Steven Wilson

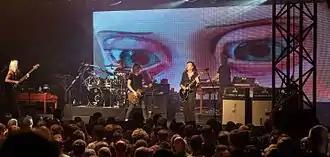
Wilson at Zelt-Musik-Festival in Germany, 2016

Wilson's fourth solo album, "Hand. Cannot. Erase.", was released on 27 February 2015. It was inspired by a documentary about Joyce Carol Vincent, a young British woman who lay dead in her apartment for nearly three years before being discovered. "Hand. Cannot. Erase." received critical acclaim from music critics. "The Guardian" rated the album five stars and called it "a smart, soulful and immersive work of art". "Eclipsed" magazine described the album as "one more shining jewel in the discography of Steven Wilson" and "Metal Hammer" awarded "Hand. Cannot. Erase." 6/7 and described it as "another masterpiece". US website FDRMX rated the album 4.8/5 and stated ""Hand. Cannot. Erase." grabs your full attention from the beginning to the very final note, and that's the sign of a great album". The supporting tour spanned from March to June 2015 and consisted of 31 shows in Europe and a total of 34 shows in North and South America. In September, two special shows took place at the Royal Albert Hall in London. Due to the Aristocrats' tour, for the American shows Guthrie Govan and Marco Minnemann were replaced by Dave Kilminster and Craig Blundell, respectively.